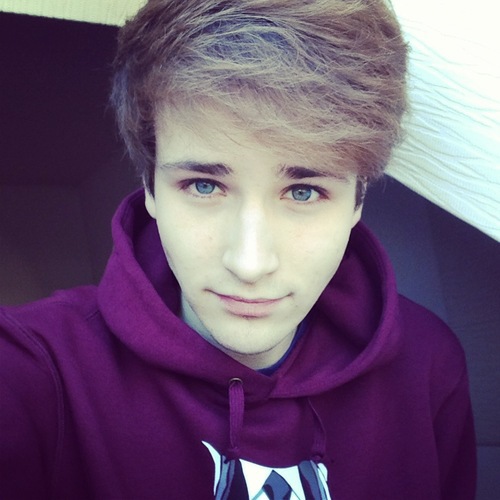
Gender: men